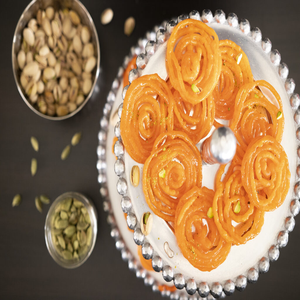
Dish: jalebi